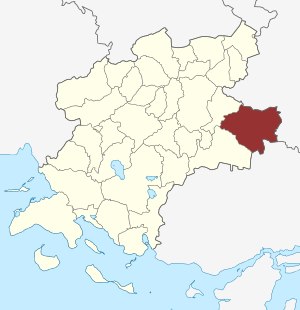
Gislev Sogn
Sognets placering
Gislev Sogn er et sogn i Midtfyn Provsti. Sognet ligger i Faaborg-Midtfyn Kommune. Indtil kommunalreformen i 2007 lå det i Ryslinge Kommune og indtil kommunalreformen i 1970 lå det i Gudme Herred. I Gislev Sogn ligger Gislev Kirke.